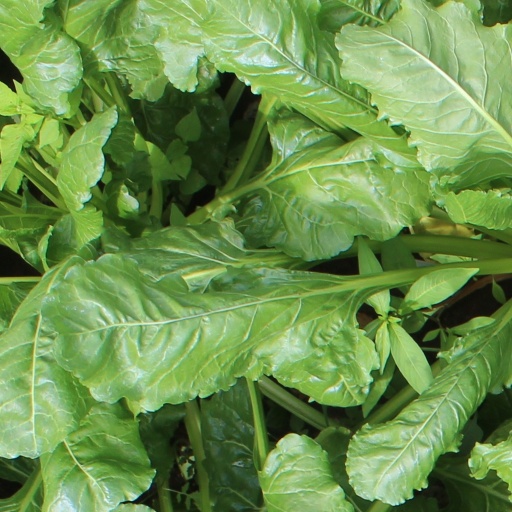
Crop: sugar beet